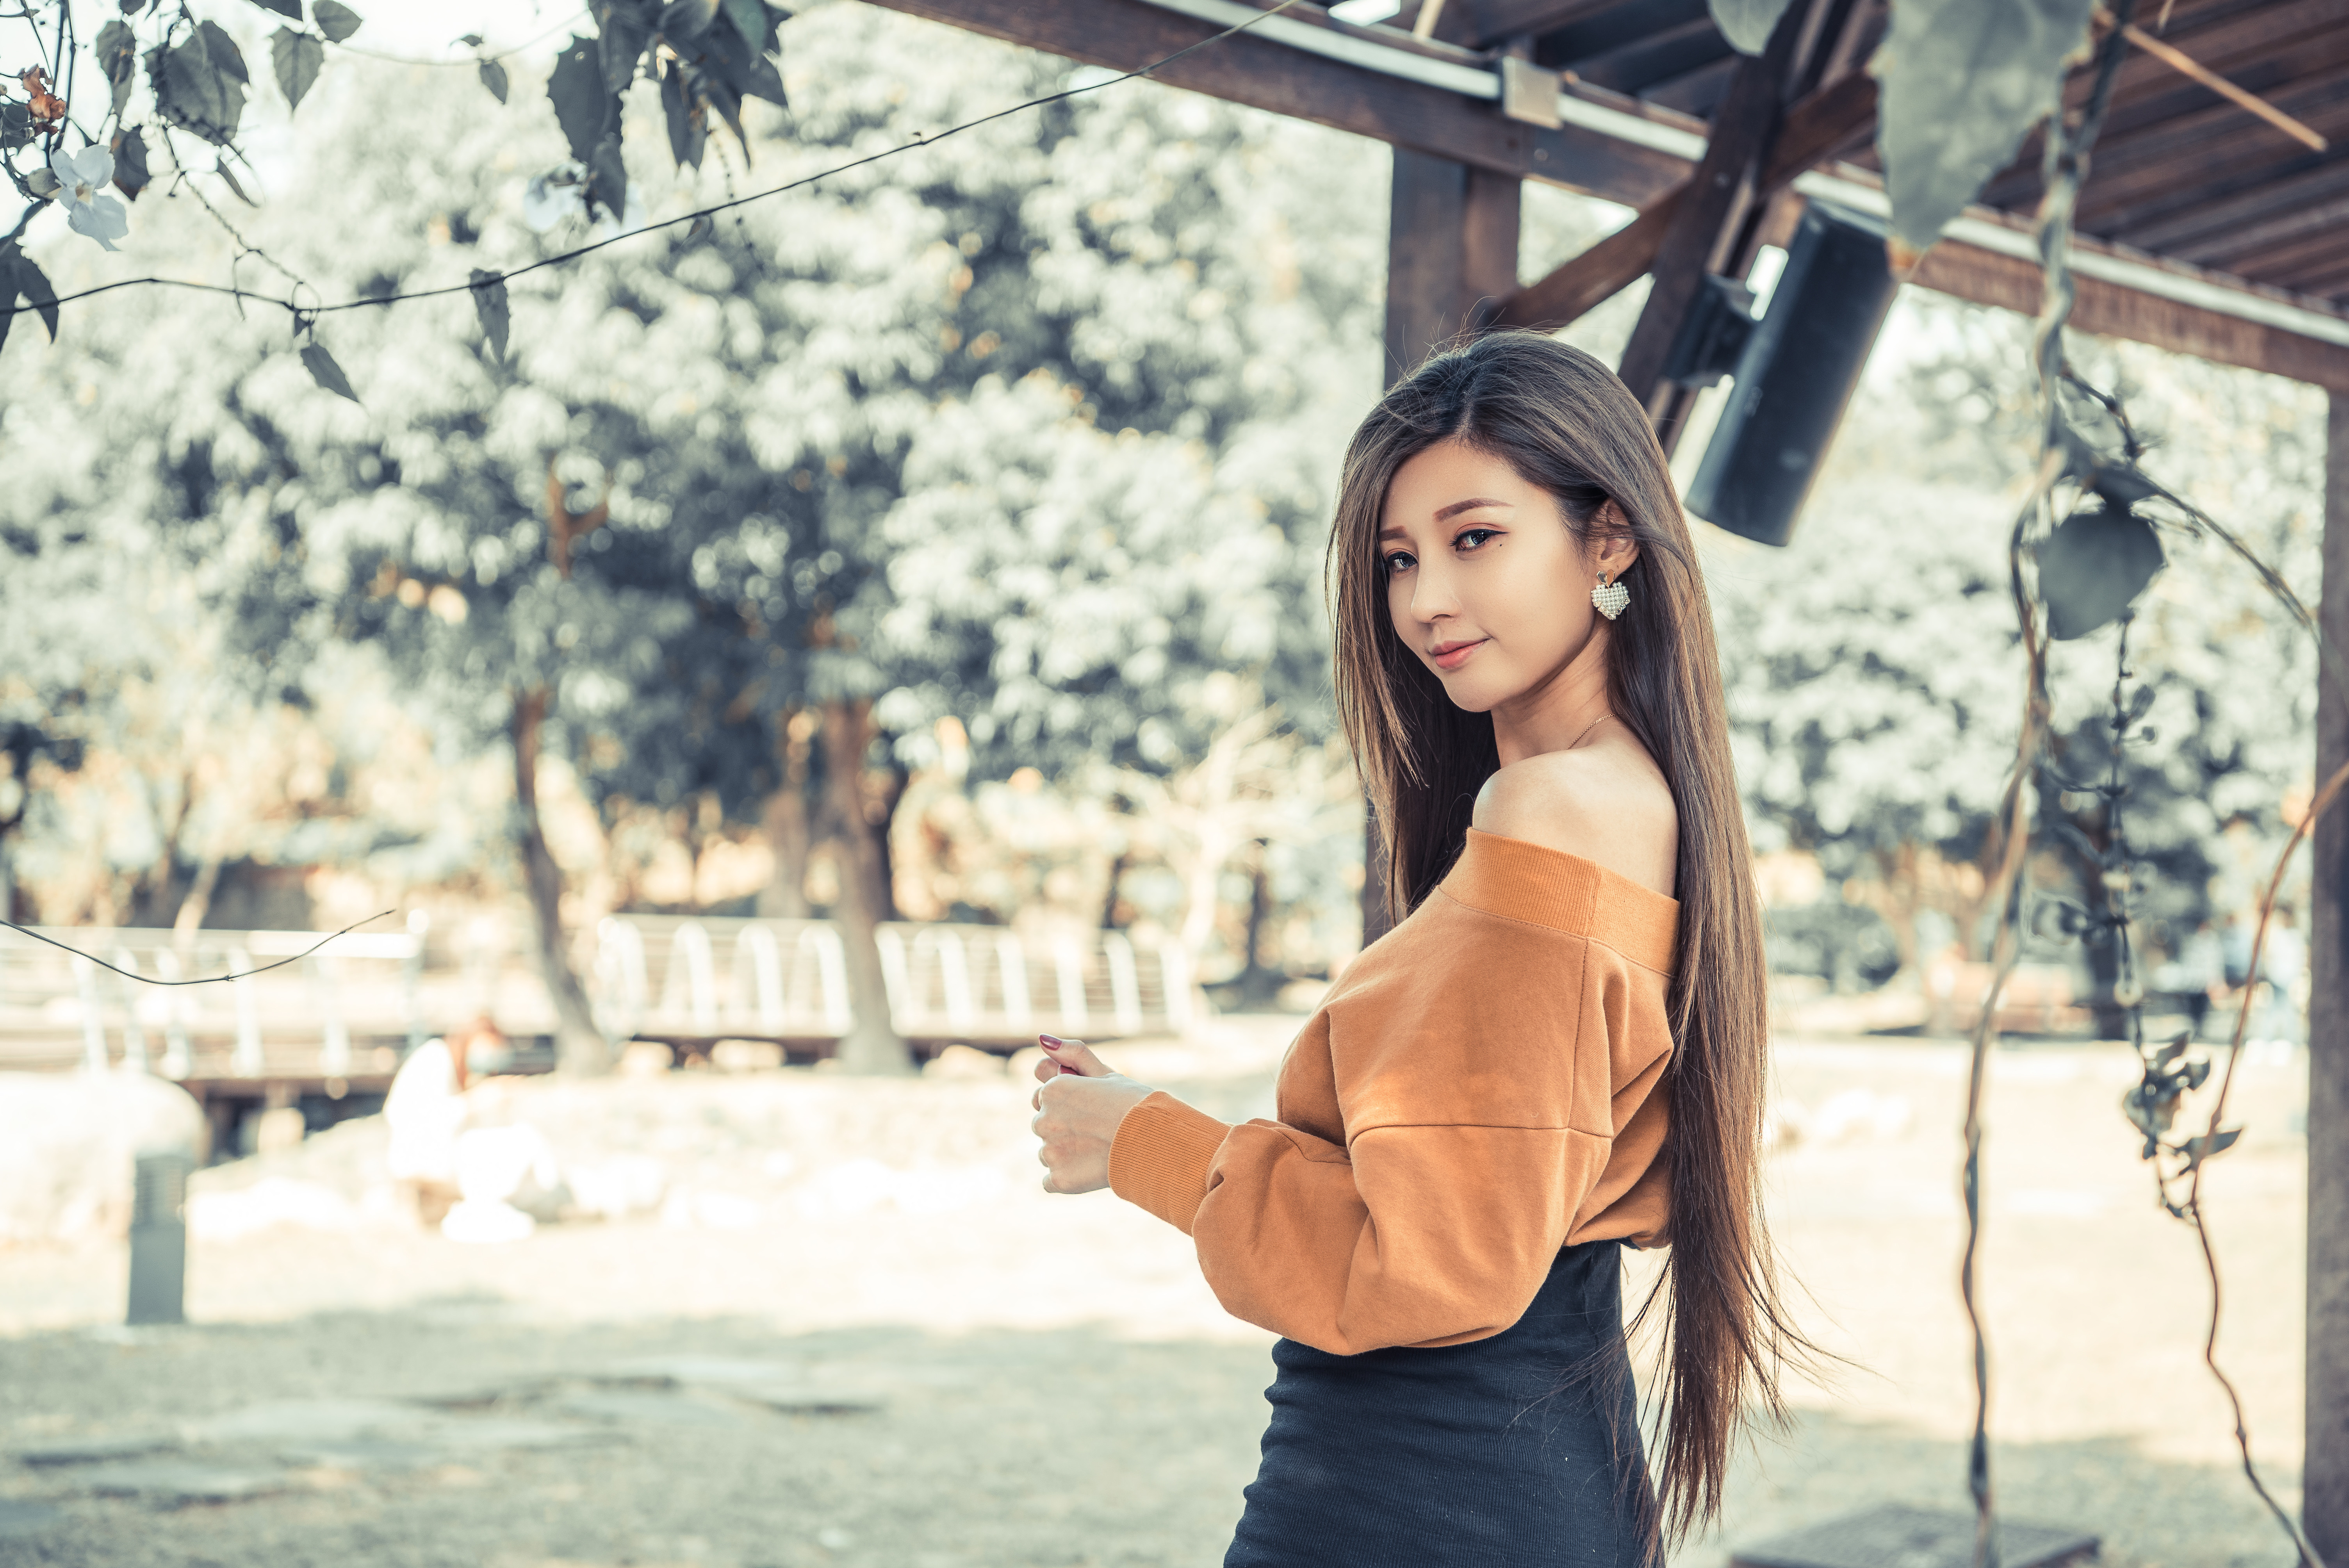
women, model, people, girl, photography, asian, photograph, beauty, shoulder, fashion, tree, photo shoot, street fashion, summer, long hair, textile, black hair, dress, waist, plant, brown hair, jeans, leisure, happy, portrait photography, style